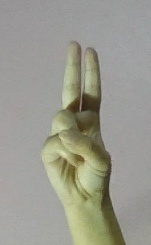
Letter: taa